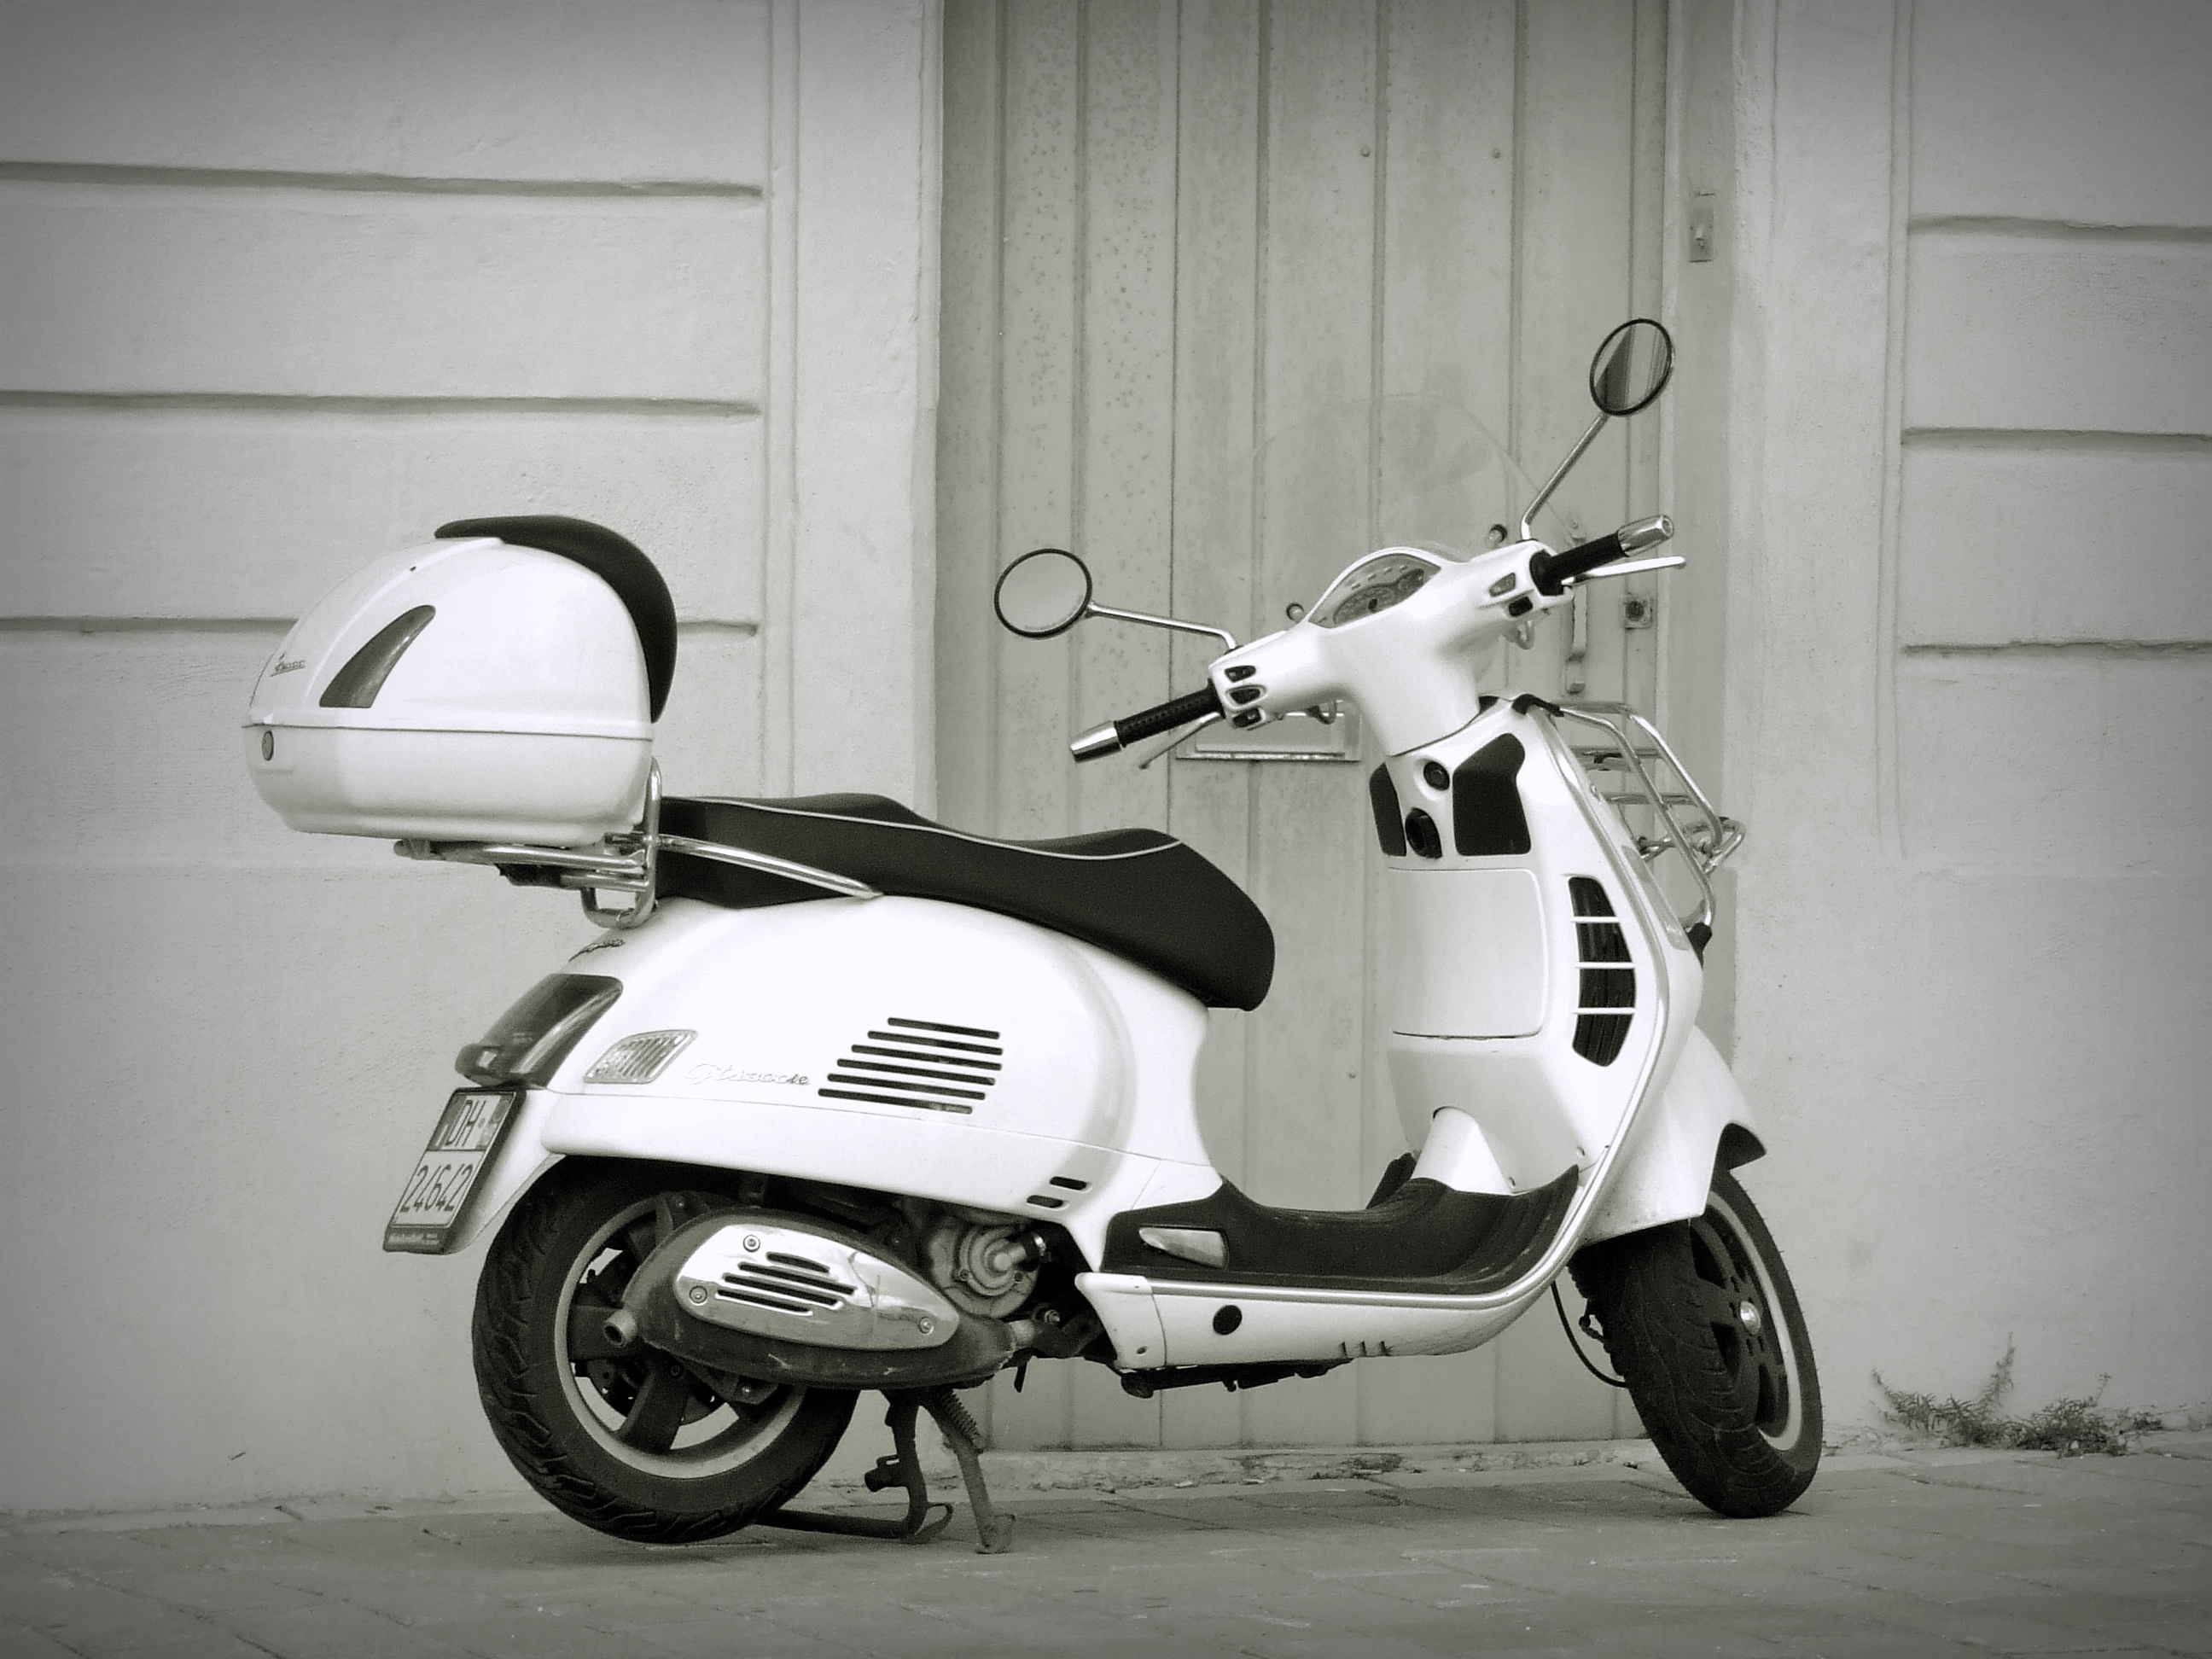
black and white, white, street, retro, bike, city, urban, travel, transportation, transport, vehicle, motorcycle, ride, fashion, black, monochrome, motorbike, speed, lifestyle, modern, black white, moped, fun, scooter, design, cool, motor, culture, vespa, style, classic, italian, funky, hip, trendy, chic, automotive design, 2 wheels, vinaigrette